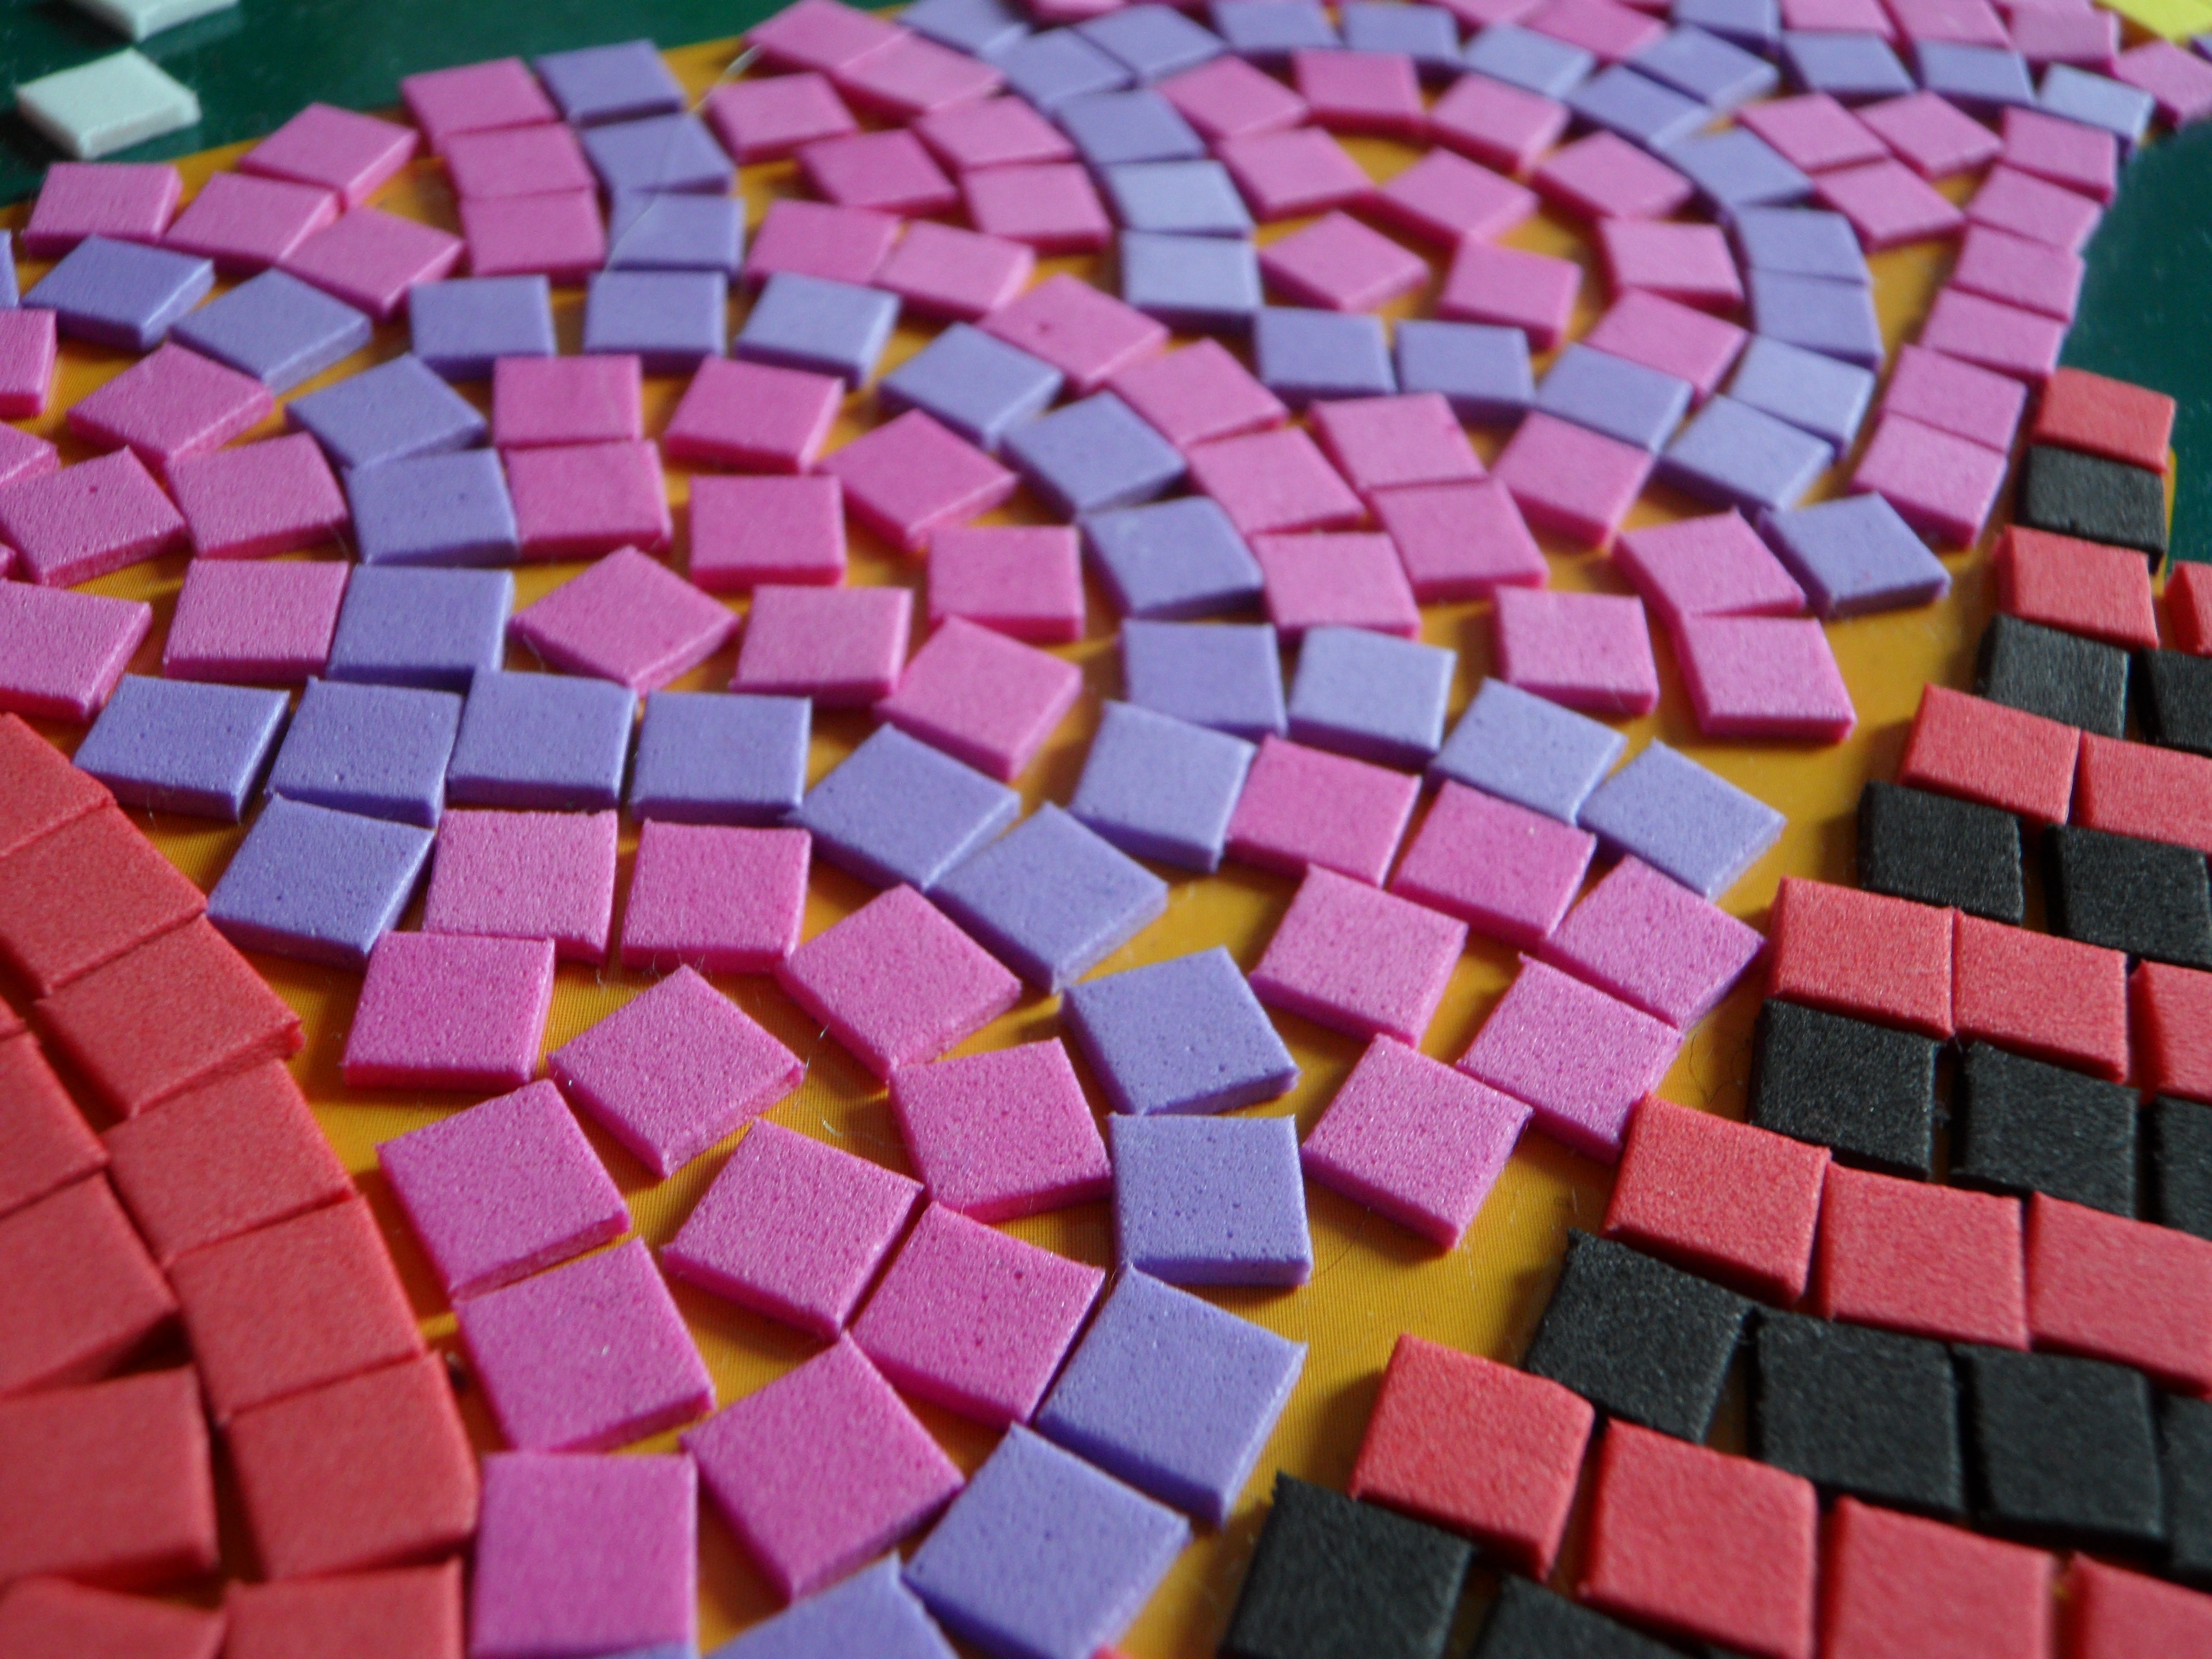
structure, floor, decoration, pattern, color, pink, homemade, circle, deco, art, design, decorative, symmetry, mosaic, shape, tinkered, handicraft, flooring